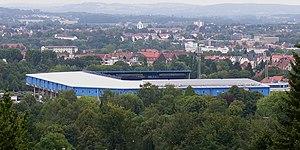
La SchücoArena est un stade de football situé à Bielefeld dans le Land de Rhénanie-du-Nord-Westphalie en Allemagne.